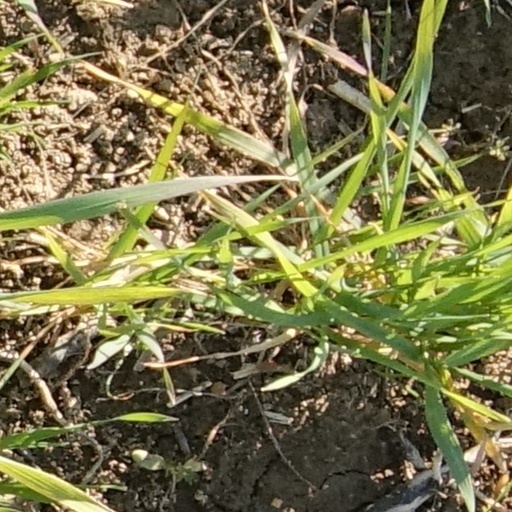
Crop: wheat